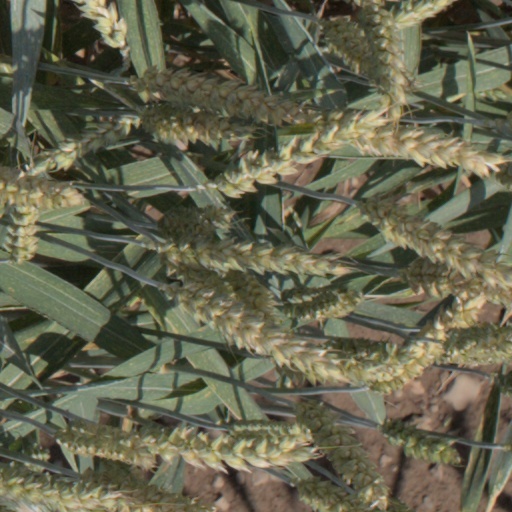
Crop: wheat